The Church of Jesus Christ of Latter-day Saints in Iowa

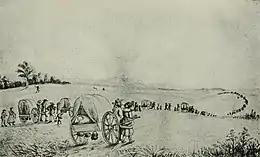
Handcarts crossing Iowa en route to Salt Lake City

A brief history can be found at LDS Newsroom (Iowa) or Deseret News 2010 Church Almanac (Iowa).